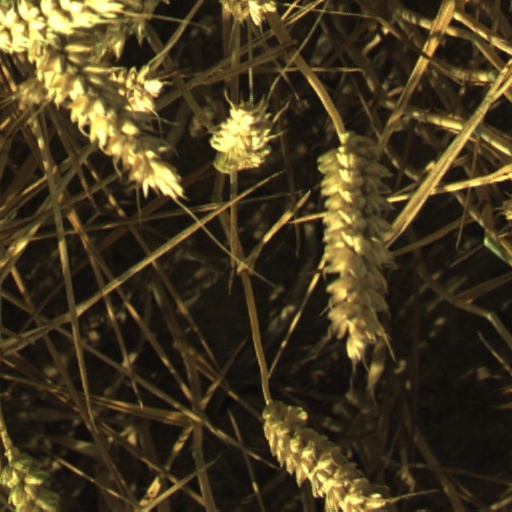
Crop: wheat